Cubillejo del Sitio

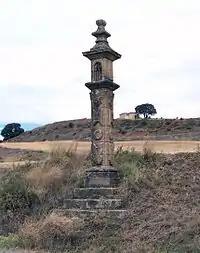
Pairón de San Juan Bautista

The town belongs to the Guadalaran province of the Molina de Aragon, which itself belongs to the autonomous community of Castilla-La Mancha. The town has a population of 11 people. It was once referred to as "Cubillejo del Sicio".